Belgian Congo in World War II

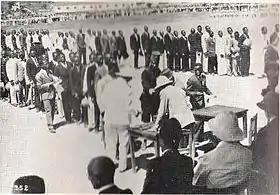
Congolese enlisting in the Force Publique following the outbreak of war

Soon after the establishment of the Belgian government in exile in London, negotiations began between the Belgians and the British about the role which the Congo would play in the Allied war effort. The two parties came to an arrangement on 21 January 1941, in which all the British demands were accepted, including a 30 percent devaluation of the Congolese franc and the entrance of the Congo into the sterling area. With the official agreement and the Congolese declaration of support for the Allies, the economy of the Congo—in particular its production of important raw materials—was placed at the disposal of the Allies. Though Ryckmans and leaders of the Banque du Congo Belge (the Congo's central bank) were pleased at the entry into the sterling area, which guaranteed an export market for the territory, they strongly disliked the fixed prices the agreement entailed which were favourable to the United Kingdom and worried that only trading with sterling could negatively impact the Congo's foreign exchange reserves. Business leaders in the colony were disgruntled as well, and boosted production of goods not mentioned in the agreement to sell to the neutral United States at their standard market value. In 1942, after the United States joined the Allies, the Belgian government negotiated a new economic agreement with the United States and United Kingdom. Belgian officials never signed it, but it was "de facto" applied for the rest of the war, and Congolese trade remained directed at the two countries. The Congo's economic output became an even more valuable asset to the Allies after Japan occupied large swathes of South East Asia in 1942, halting those areas' exports of key tropical commodities such as rubber.